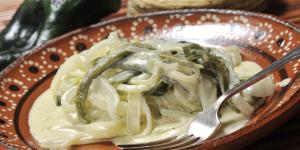
espaguetti con rajas